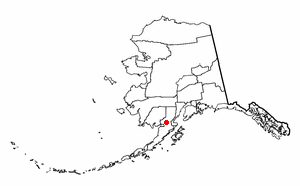
Igiugig est une localité d'Alaska aux États-Unis dans le Borough de Lake and Peninsula. En 2000, il y avait 53 habitants. Elle est située à l'embouchure de la rivière Kvichak.